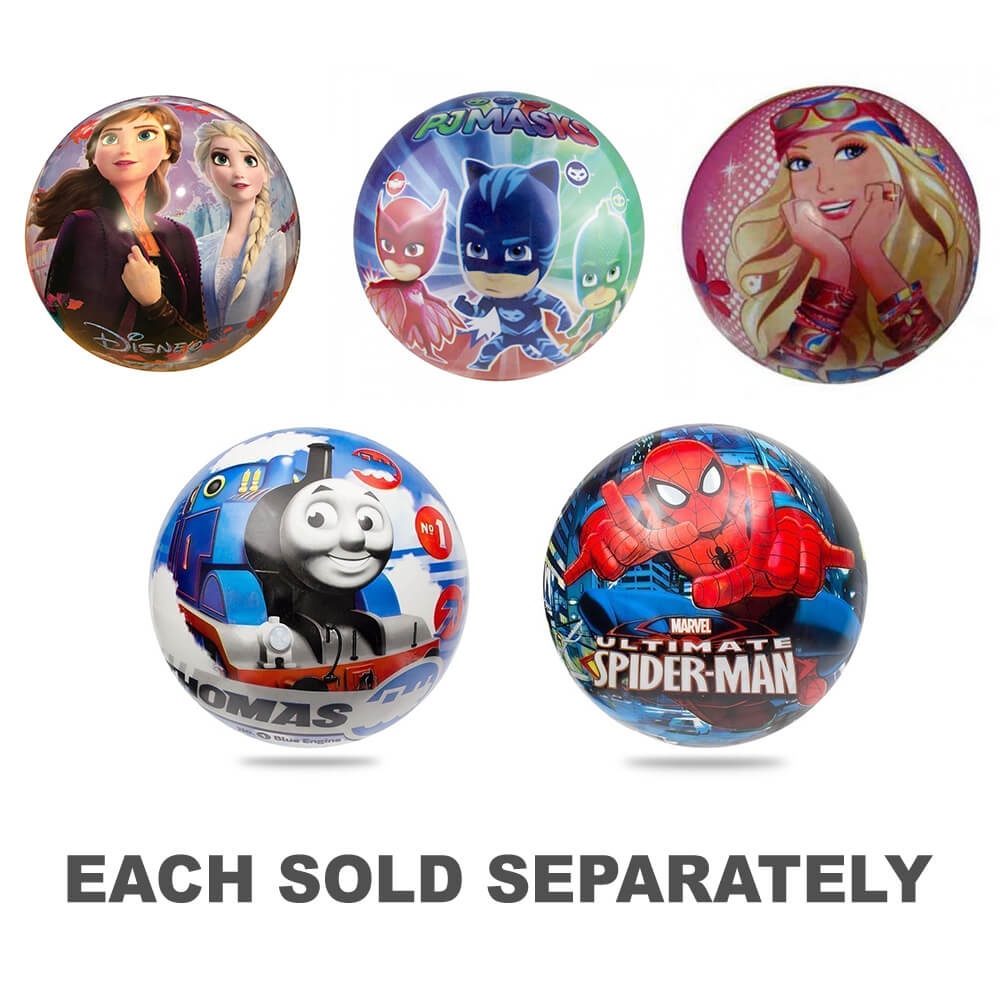
230mm Deflated Playball
Kids will absolutely love this playball with their favourite characters on it! Lightweight and fun, surprise your kid with a new toy and enjoy a game of catch!
Brand: LatestBuy
Category: Toys & Games > Toys > Sports Toys > Playground Balls